Igorchem Bandh

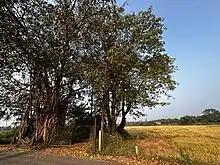
The main gate of Igorchem Bandh, 2023

Igorchem Bandh is a road situated in the village of Raia, adjacent to Rachol, within the coastal state of Goa. It has gained attention for its association with midday hauntings. The name ""Igorchem Bandh"" is fittingly derived from its location behind the Church of Our Lady of Snows. This particular road has gained notoriety as a place where numerous individuals have reportedly experienced unusual occurrences.